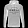
Label: Pullover